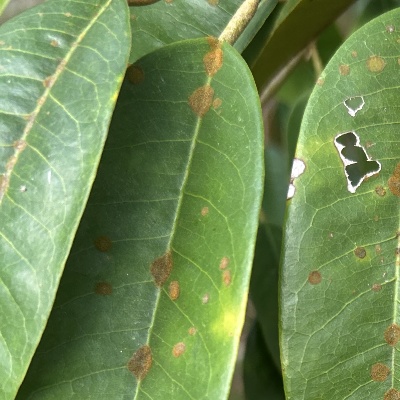
Label: Leaf_Algal